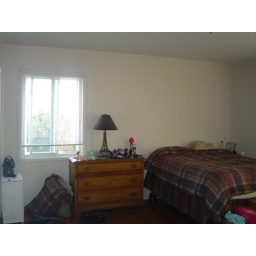
looking from door entry, 2 windows in room